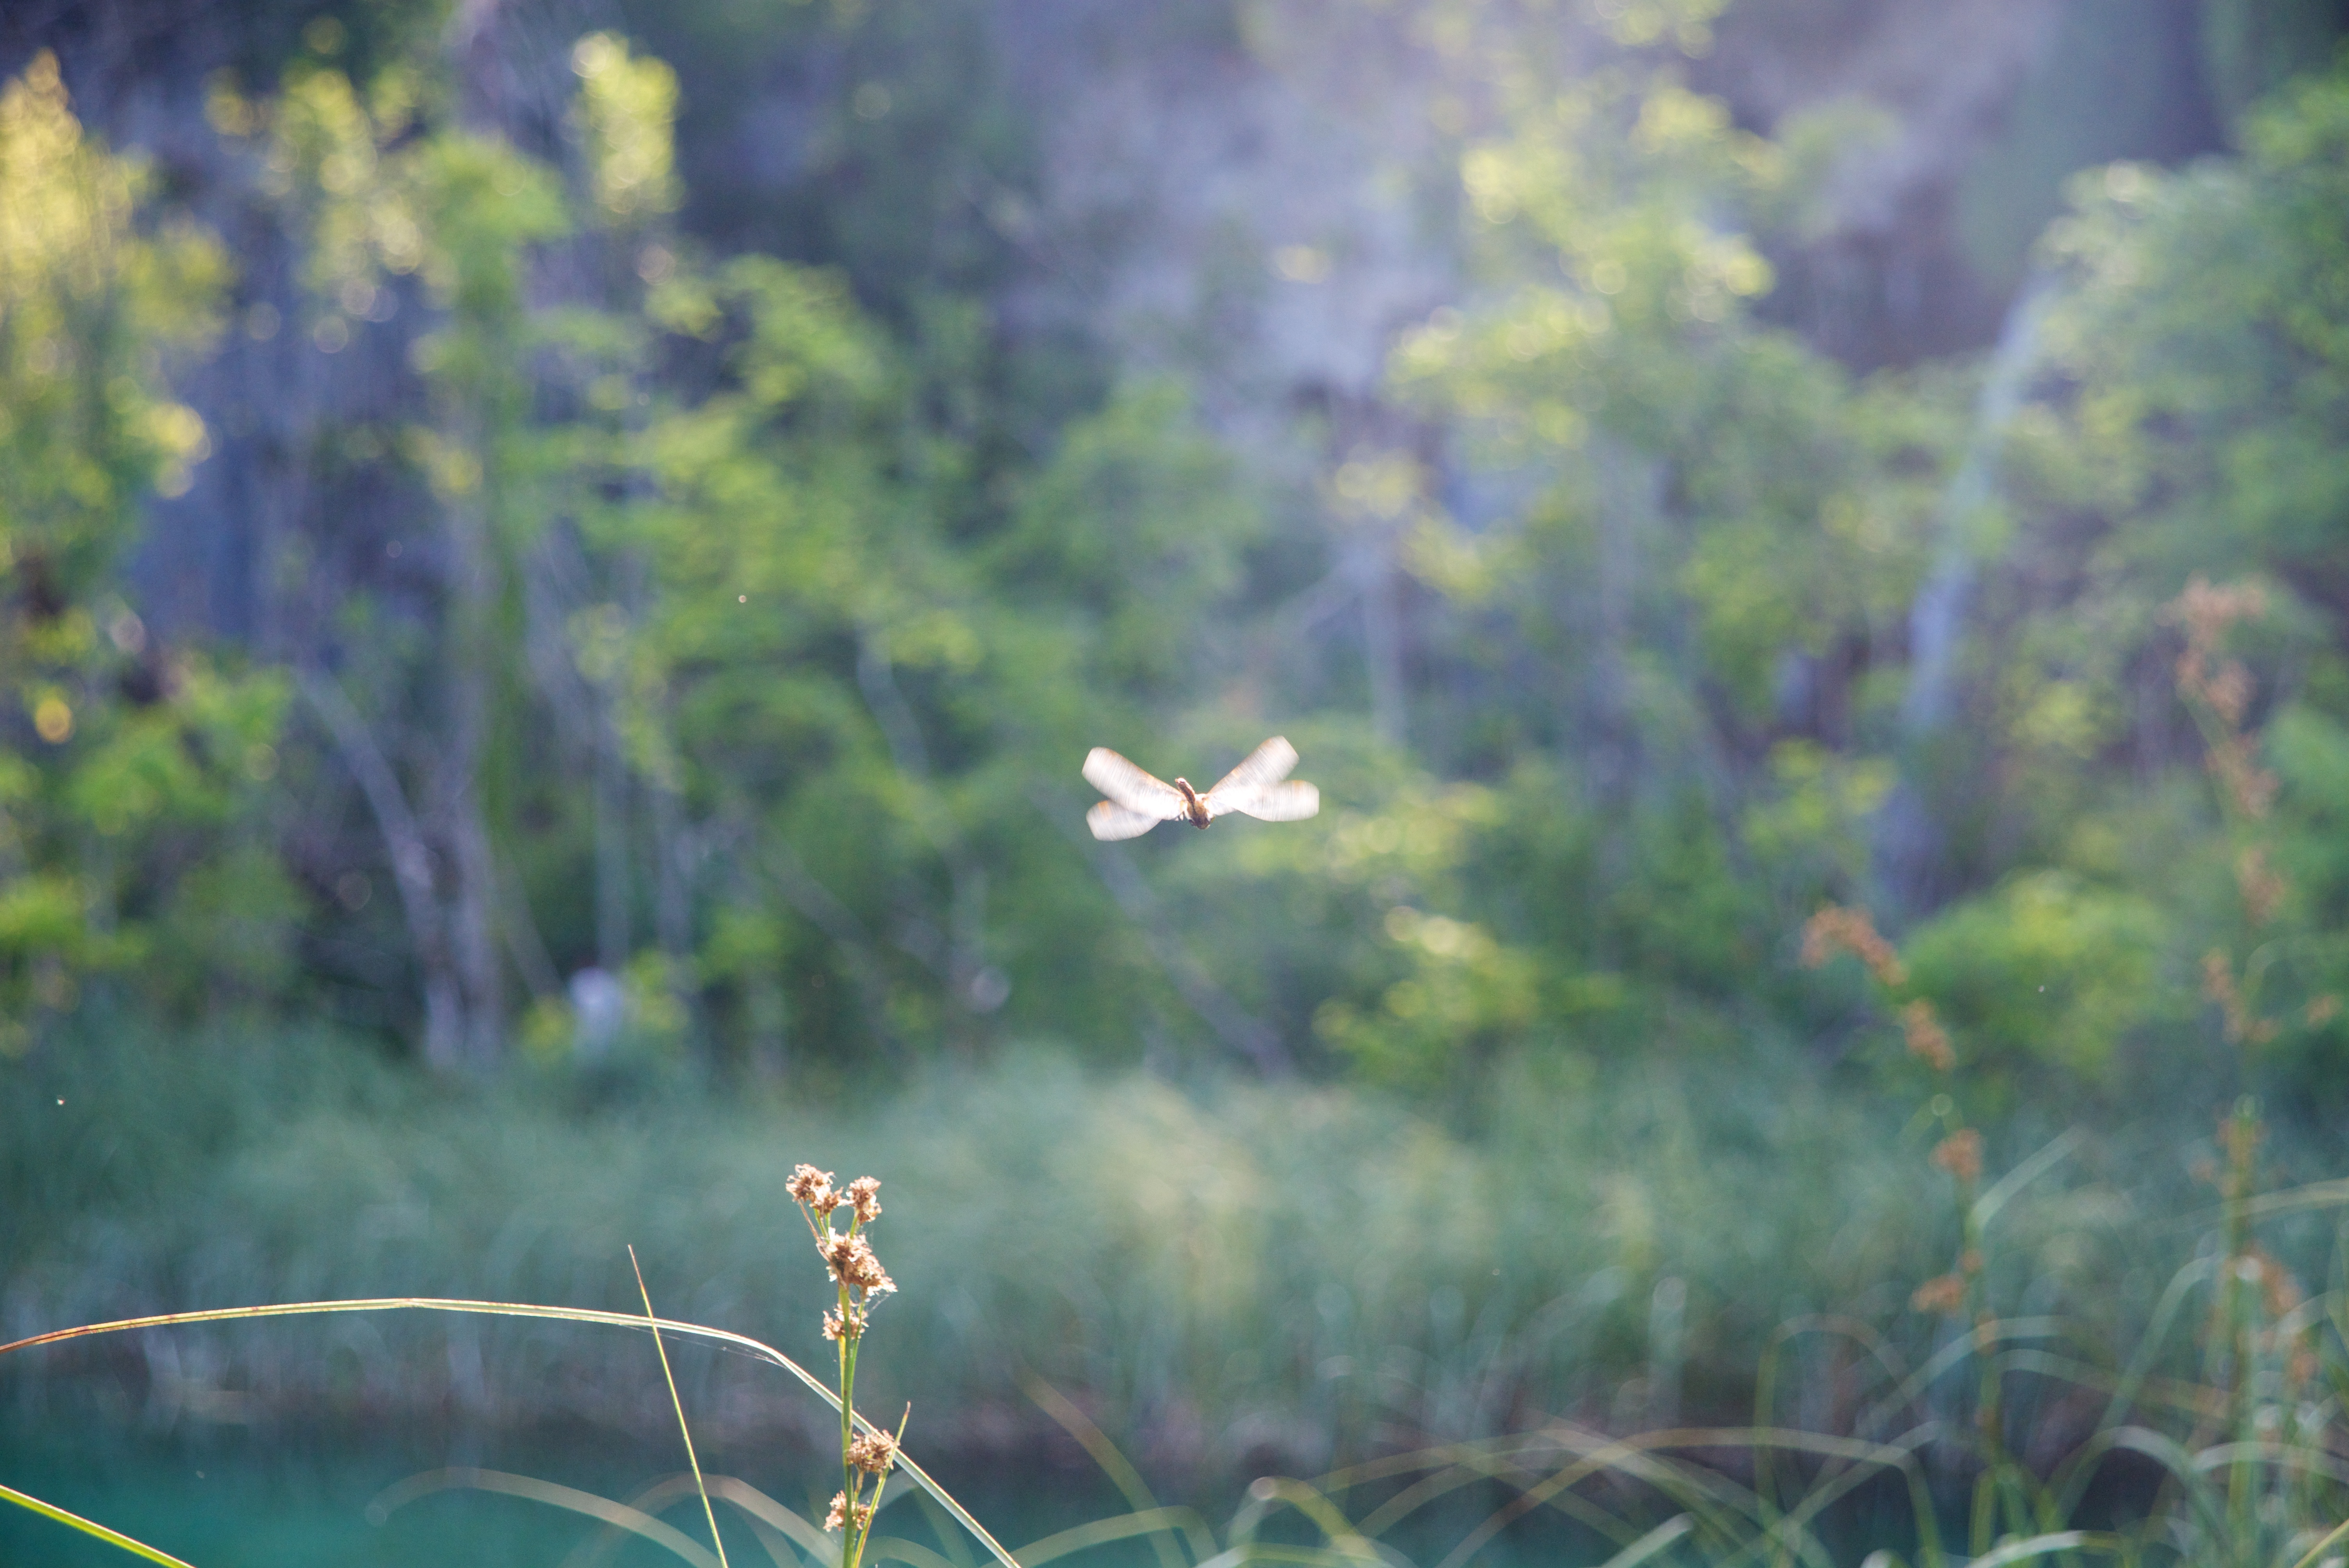
tree, nature, forest, grass, branch, bird, plant, meadow, sunlight, morning, leaf, flower, wildlife, green, reflection, autumn, flora, fauna, habitat, natural environment, atmospheric phenomenon